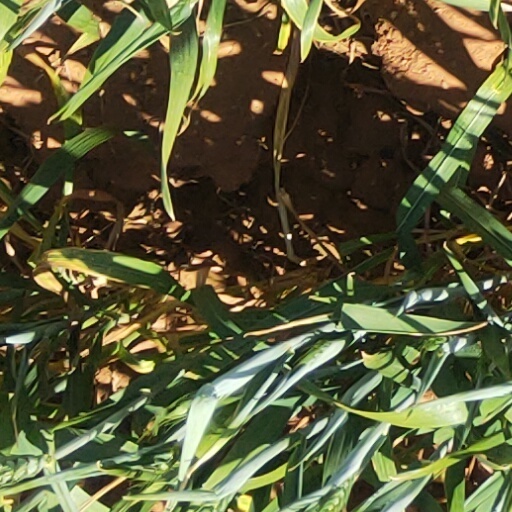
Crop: wheat